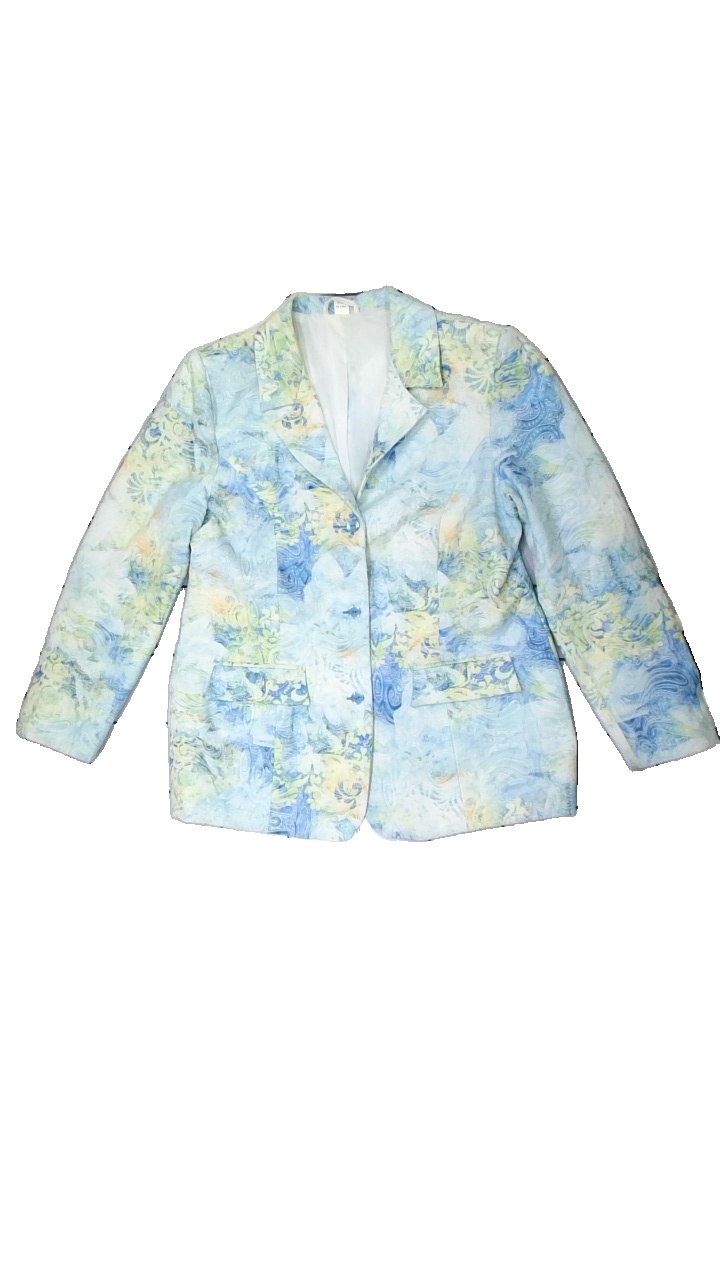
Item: Blazer (Ladies)
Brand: Missing
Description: Colorful blazer. No brand, size 44. Poor condition.
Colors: Blue, Green, White, Multicolor
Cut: Regular
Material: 70% cott, 30% poly
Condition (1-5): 2
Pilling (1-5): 5
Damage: Stains
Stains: Major
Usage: Export
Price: <50